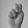
ASL letter: N